Prudhoe Bay, Alaska

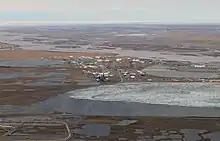
July 2018 aerial view of Prudhoe Bay

Prudhoe Bay first appeared on the 1970 U.S. Census as an unincorporated village. It was made a census-designated place (CDP) in 1980.